Sarah Reeve Ladson

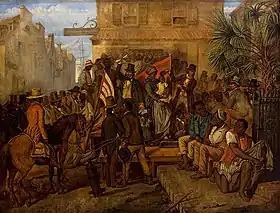
Painting by Eyre Crowe, "A Slave Sale in Charleston, South Carolina", 1854

Ladson was prominent in both Charleston and Baltimore society, and was regarded as one of the most fashionable American women of her time. A patron of the arts, she was the subject of various portraits and sculptures, including a portrait by Thomas Sully and a sculpture by Horatio Greenough that are on display at the Gibbes Museum of Art. A portrait by Edward Greene Malbone is in the collection of the Mead Art Museum at Amherst College.